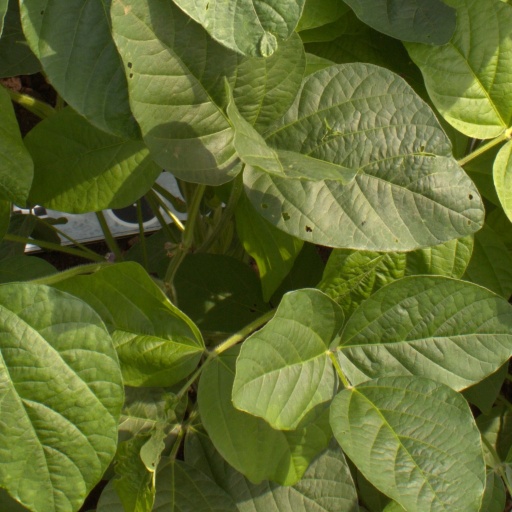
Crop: soybean